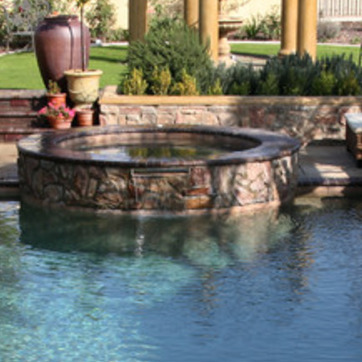
Material: stone